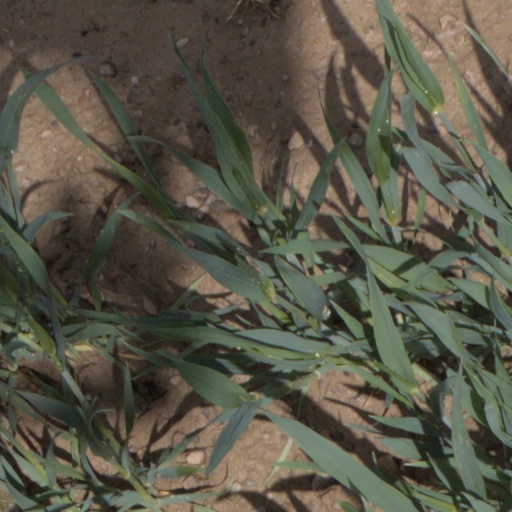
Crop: wheat